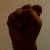
The image shows a hand gesture representing the letter 'S' in Indian Sign Language.